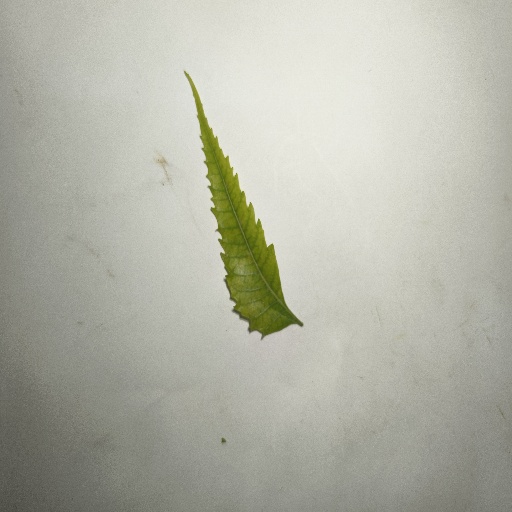
Species: Neem
Leaf condition: Yellow Leaf